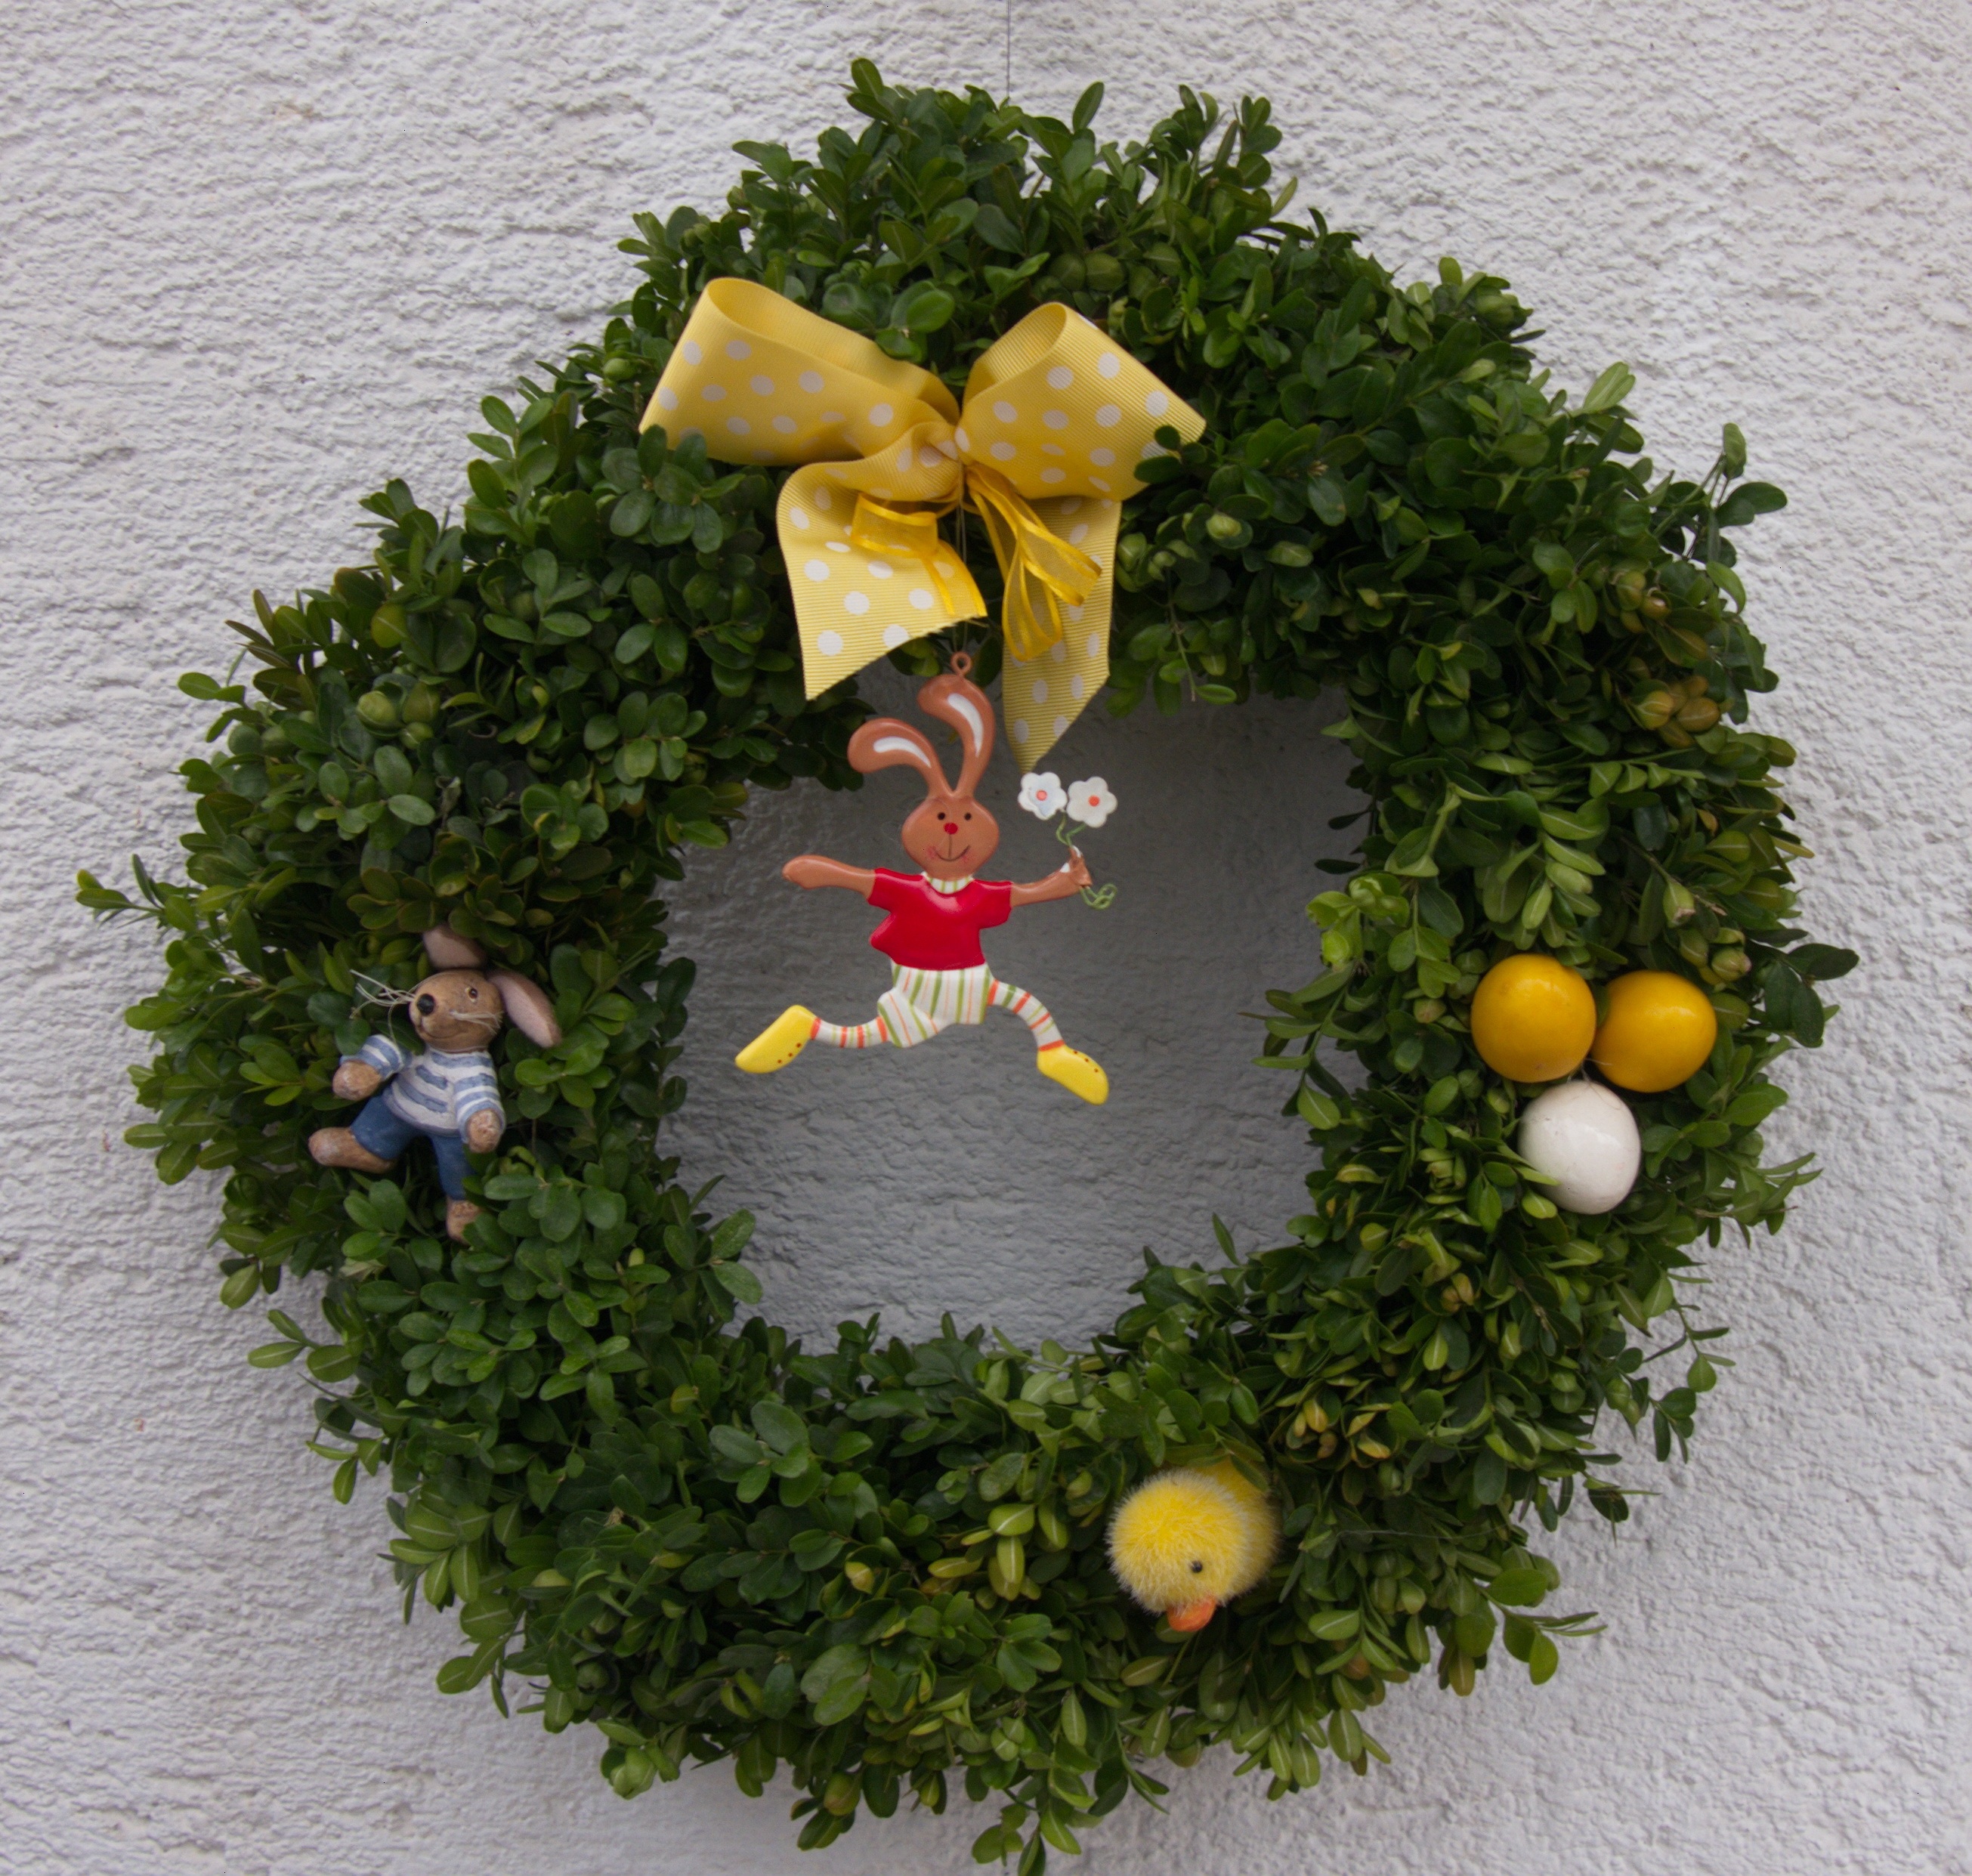
branch, flower, decor, wreath, christmas decoration, easter, floristry, floral design, flower arranging, easter wreath, spring wreath